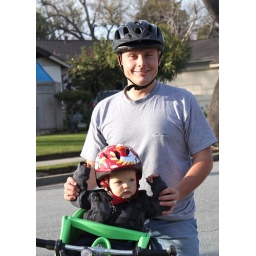
Benek turned one and got his first mountain bike ride in the iBert.